Shenzhen Metro

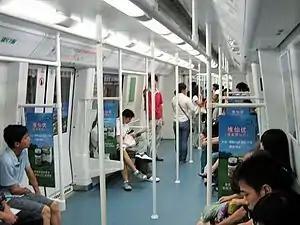
Bombardier rolling stock on Line 1

Line 16, also known as Longping Line, runs from Universiade in the centre of Longgang to Tianxin in the northeast. Construction began in 2018 and the line opened on December 28, 2022. The line is operated by SZMC (Shenzhen Metro Group). Line 16's color is dark blue.